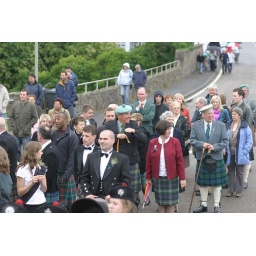
The pipe bands cross over the new bridge Helmsdale towards Couper Park